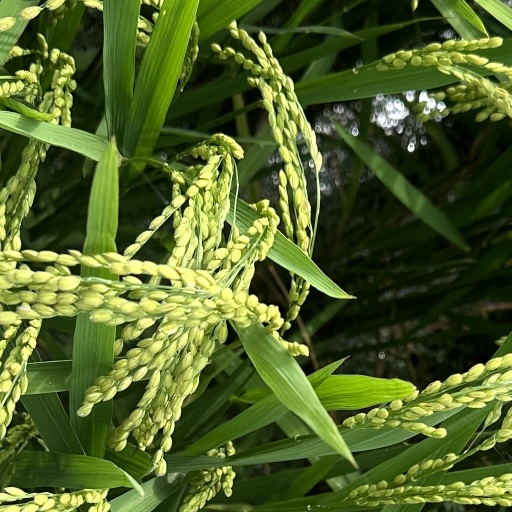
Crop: rice